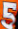
Number: 5